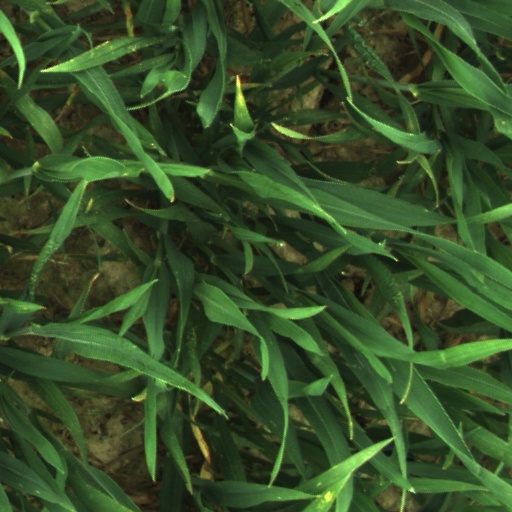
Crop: wheat